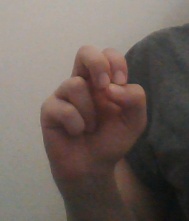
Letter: gaaf